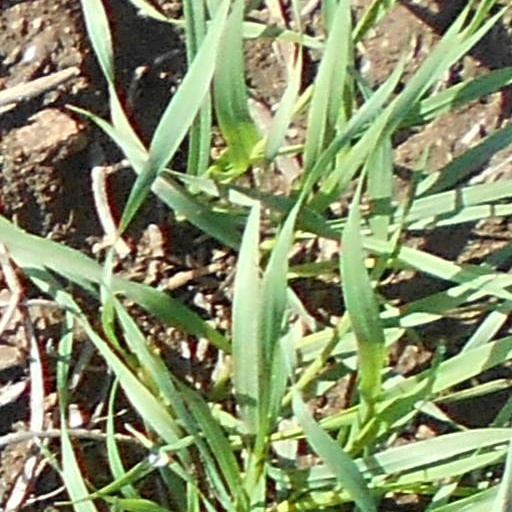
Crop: wheat